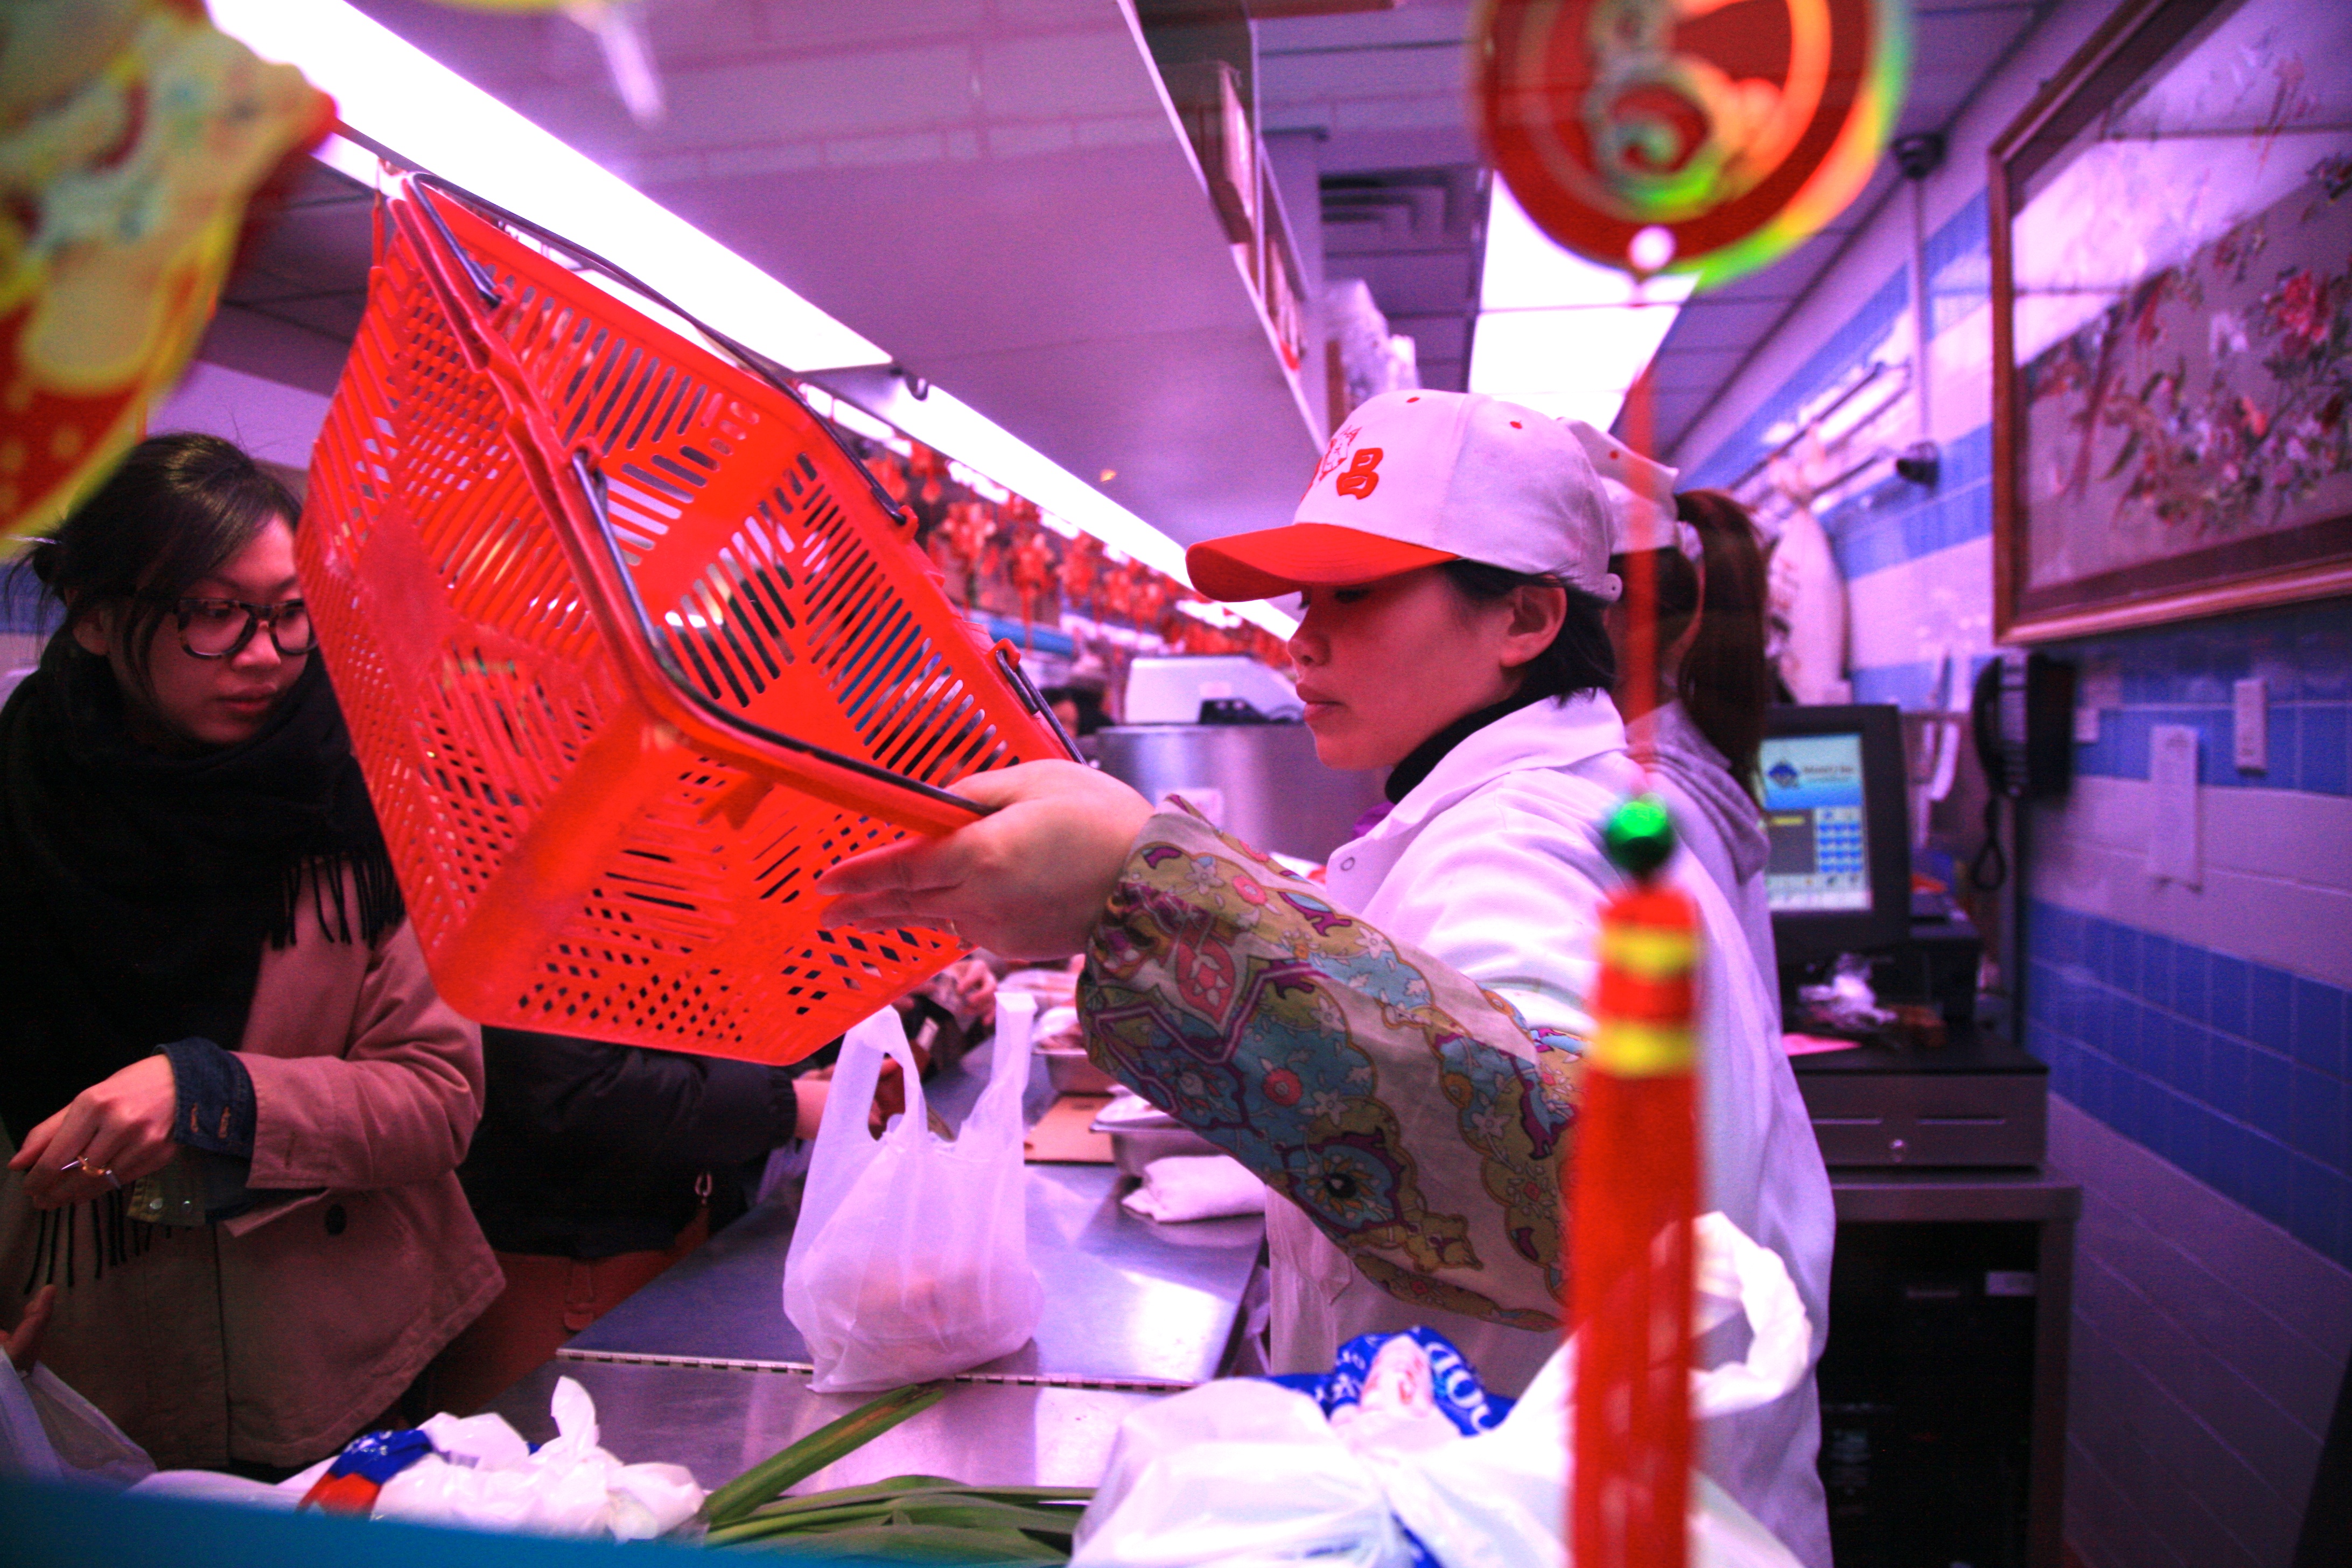
purple, manhattan, crowd, nyc, pink, fun, newyork, newyorkcity, ny, event, magenta, chinatown